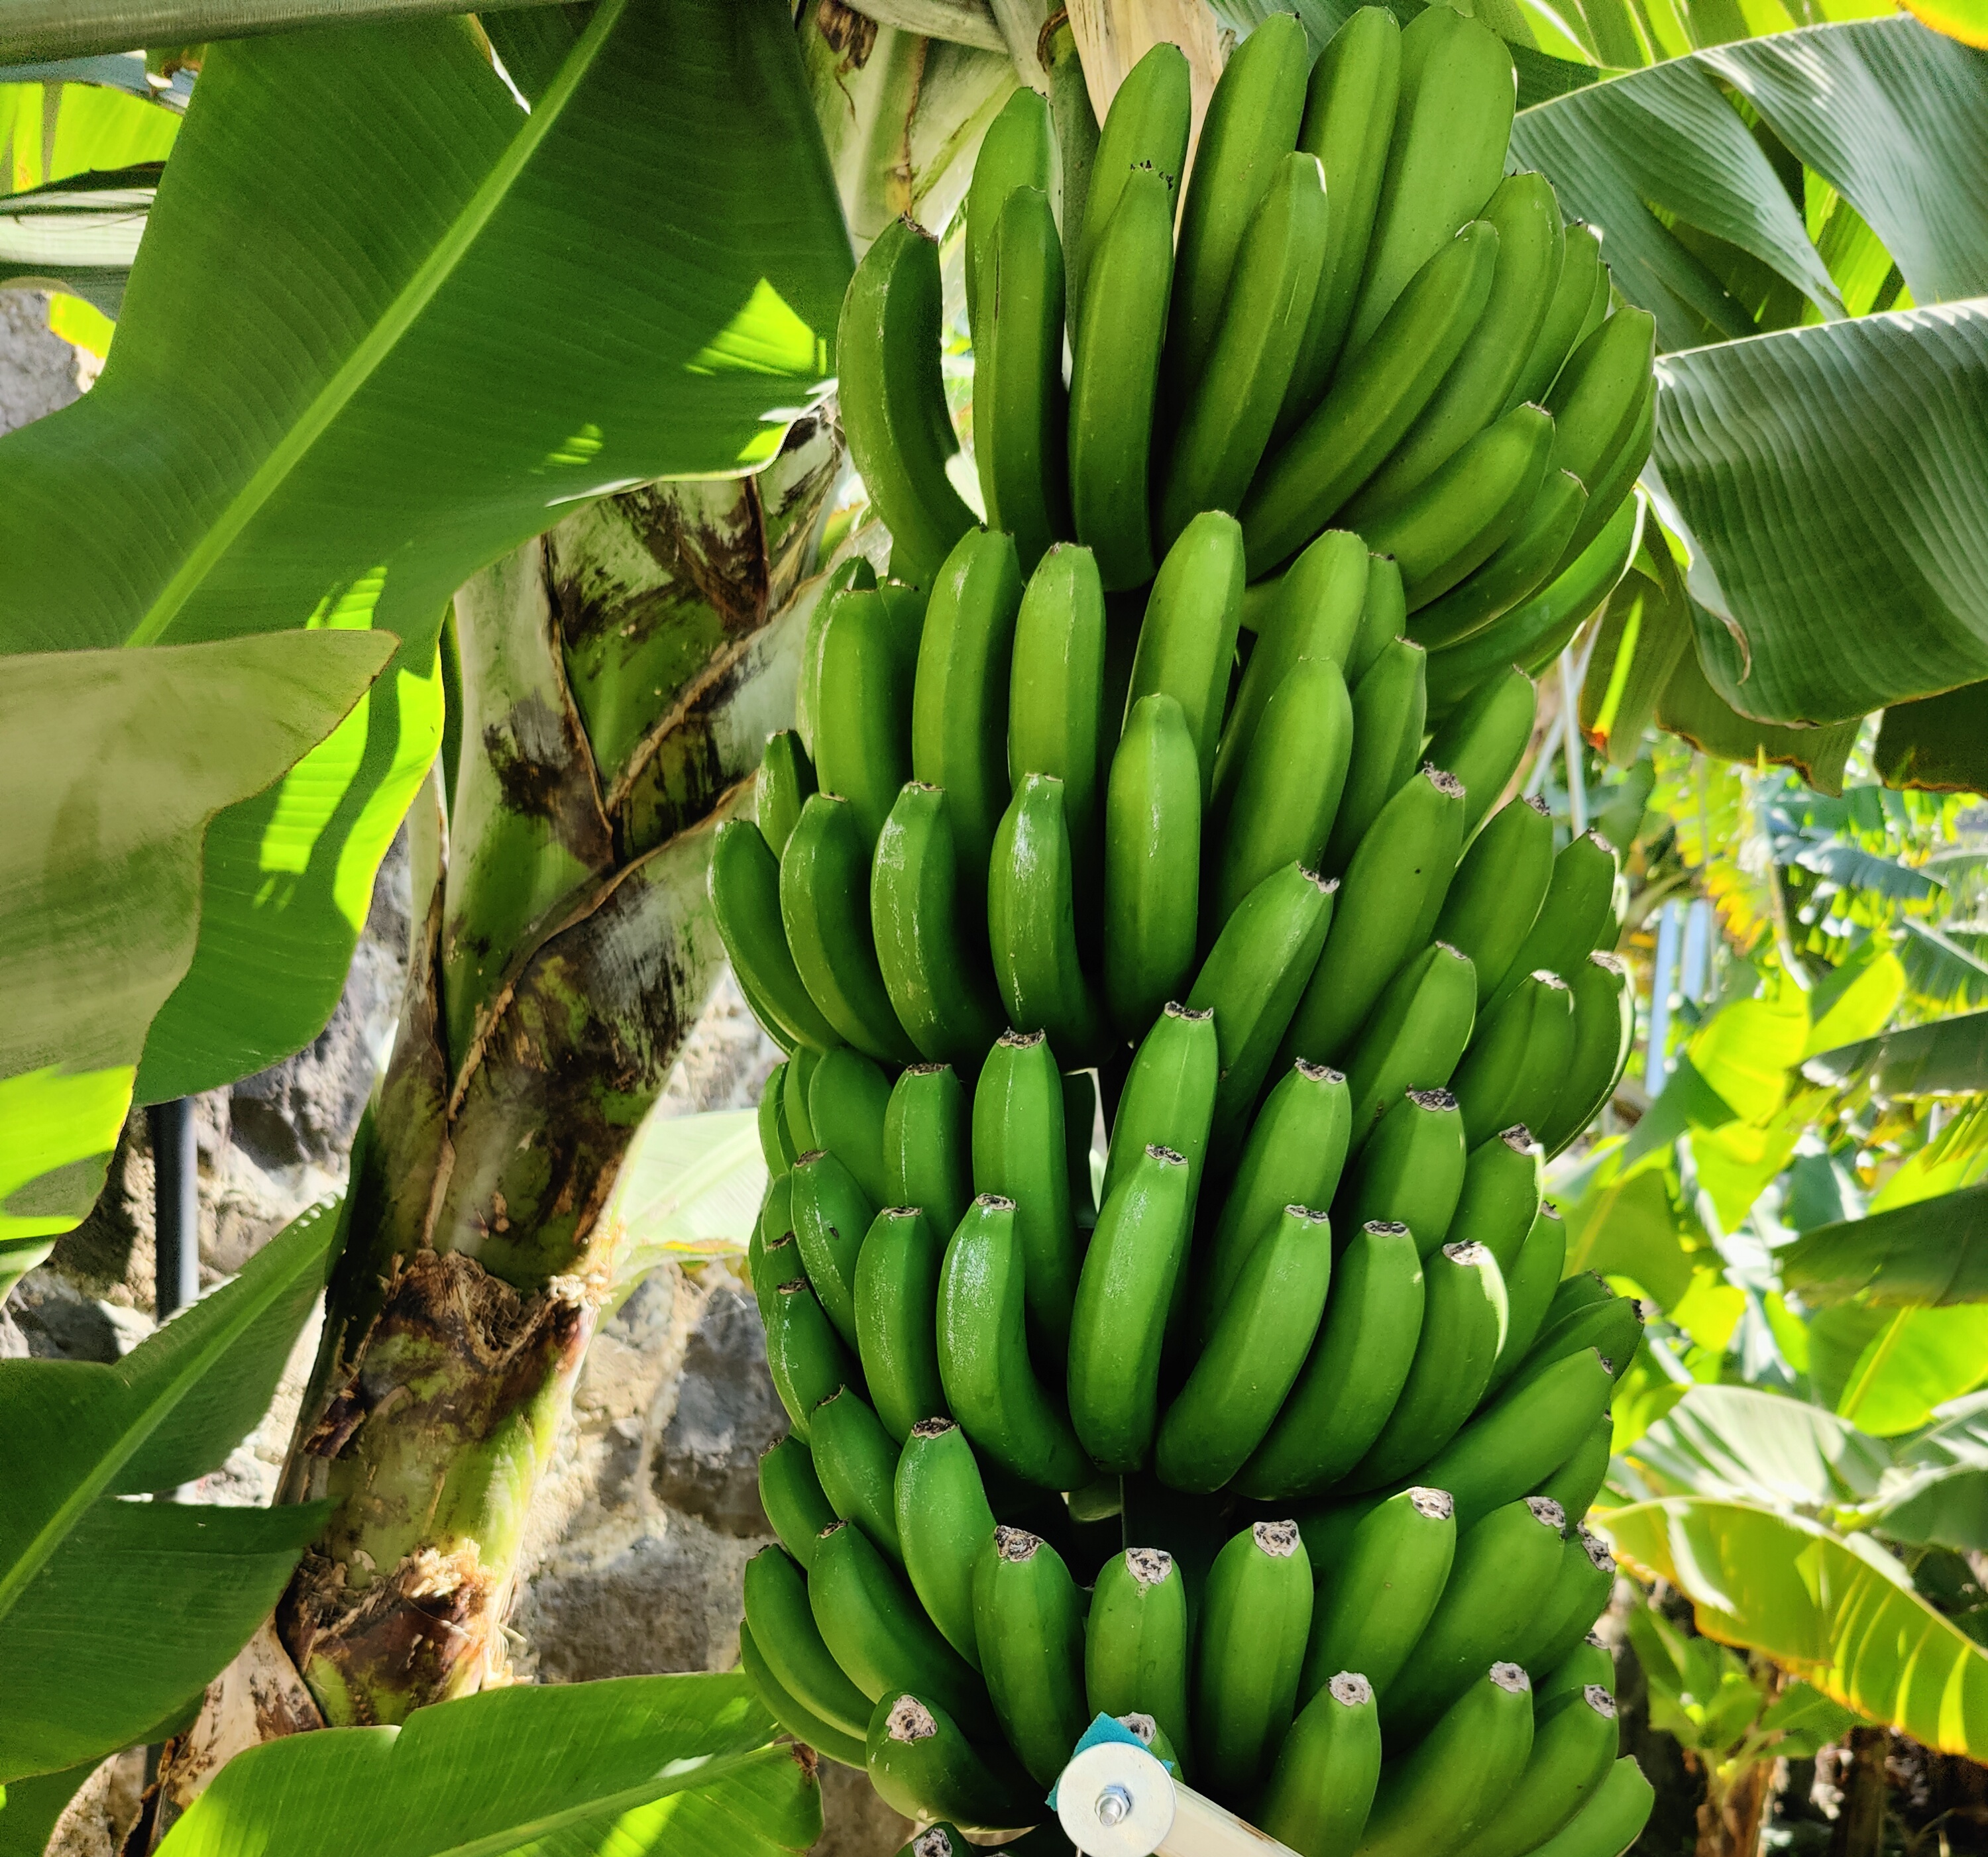
Label: Keep